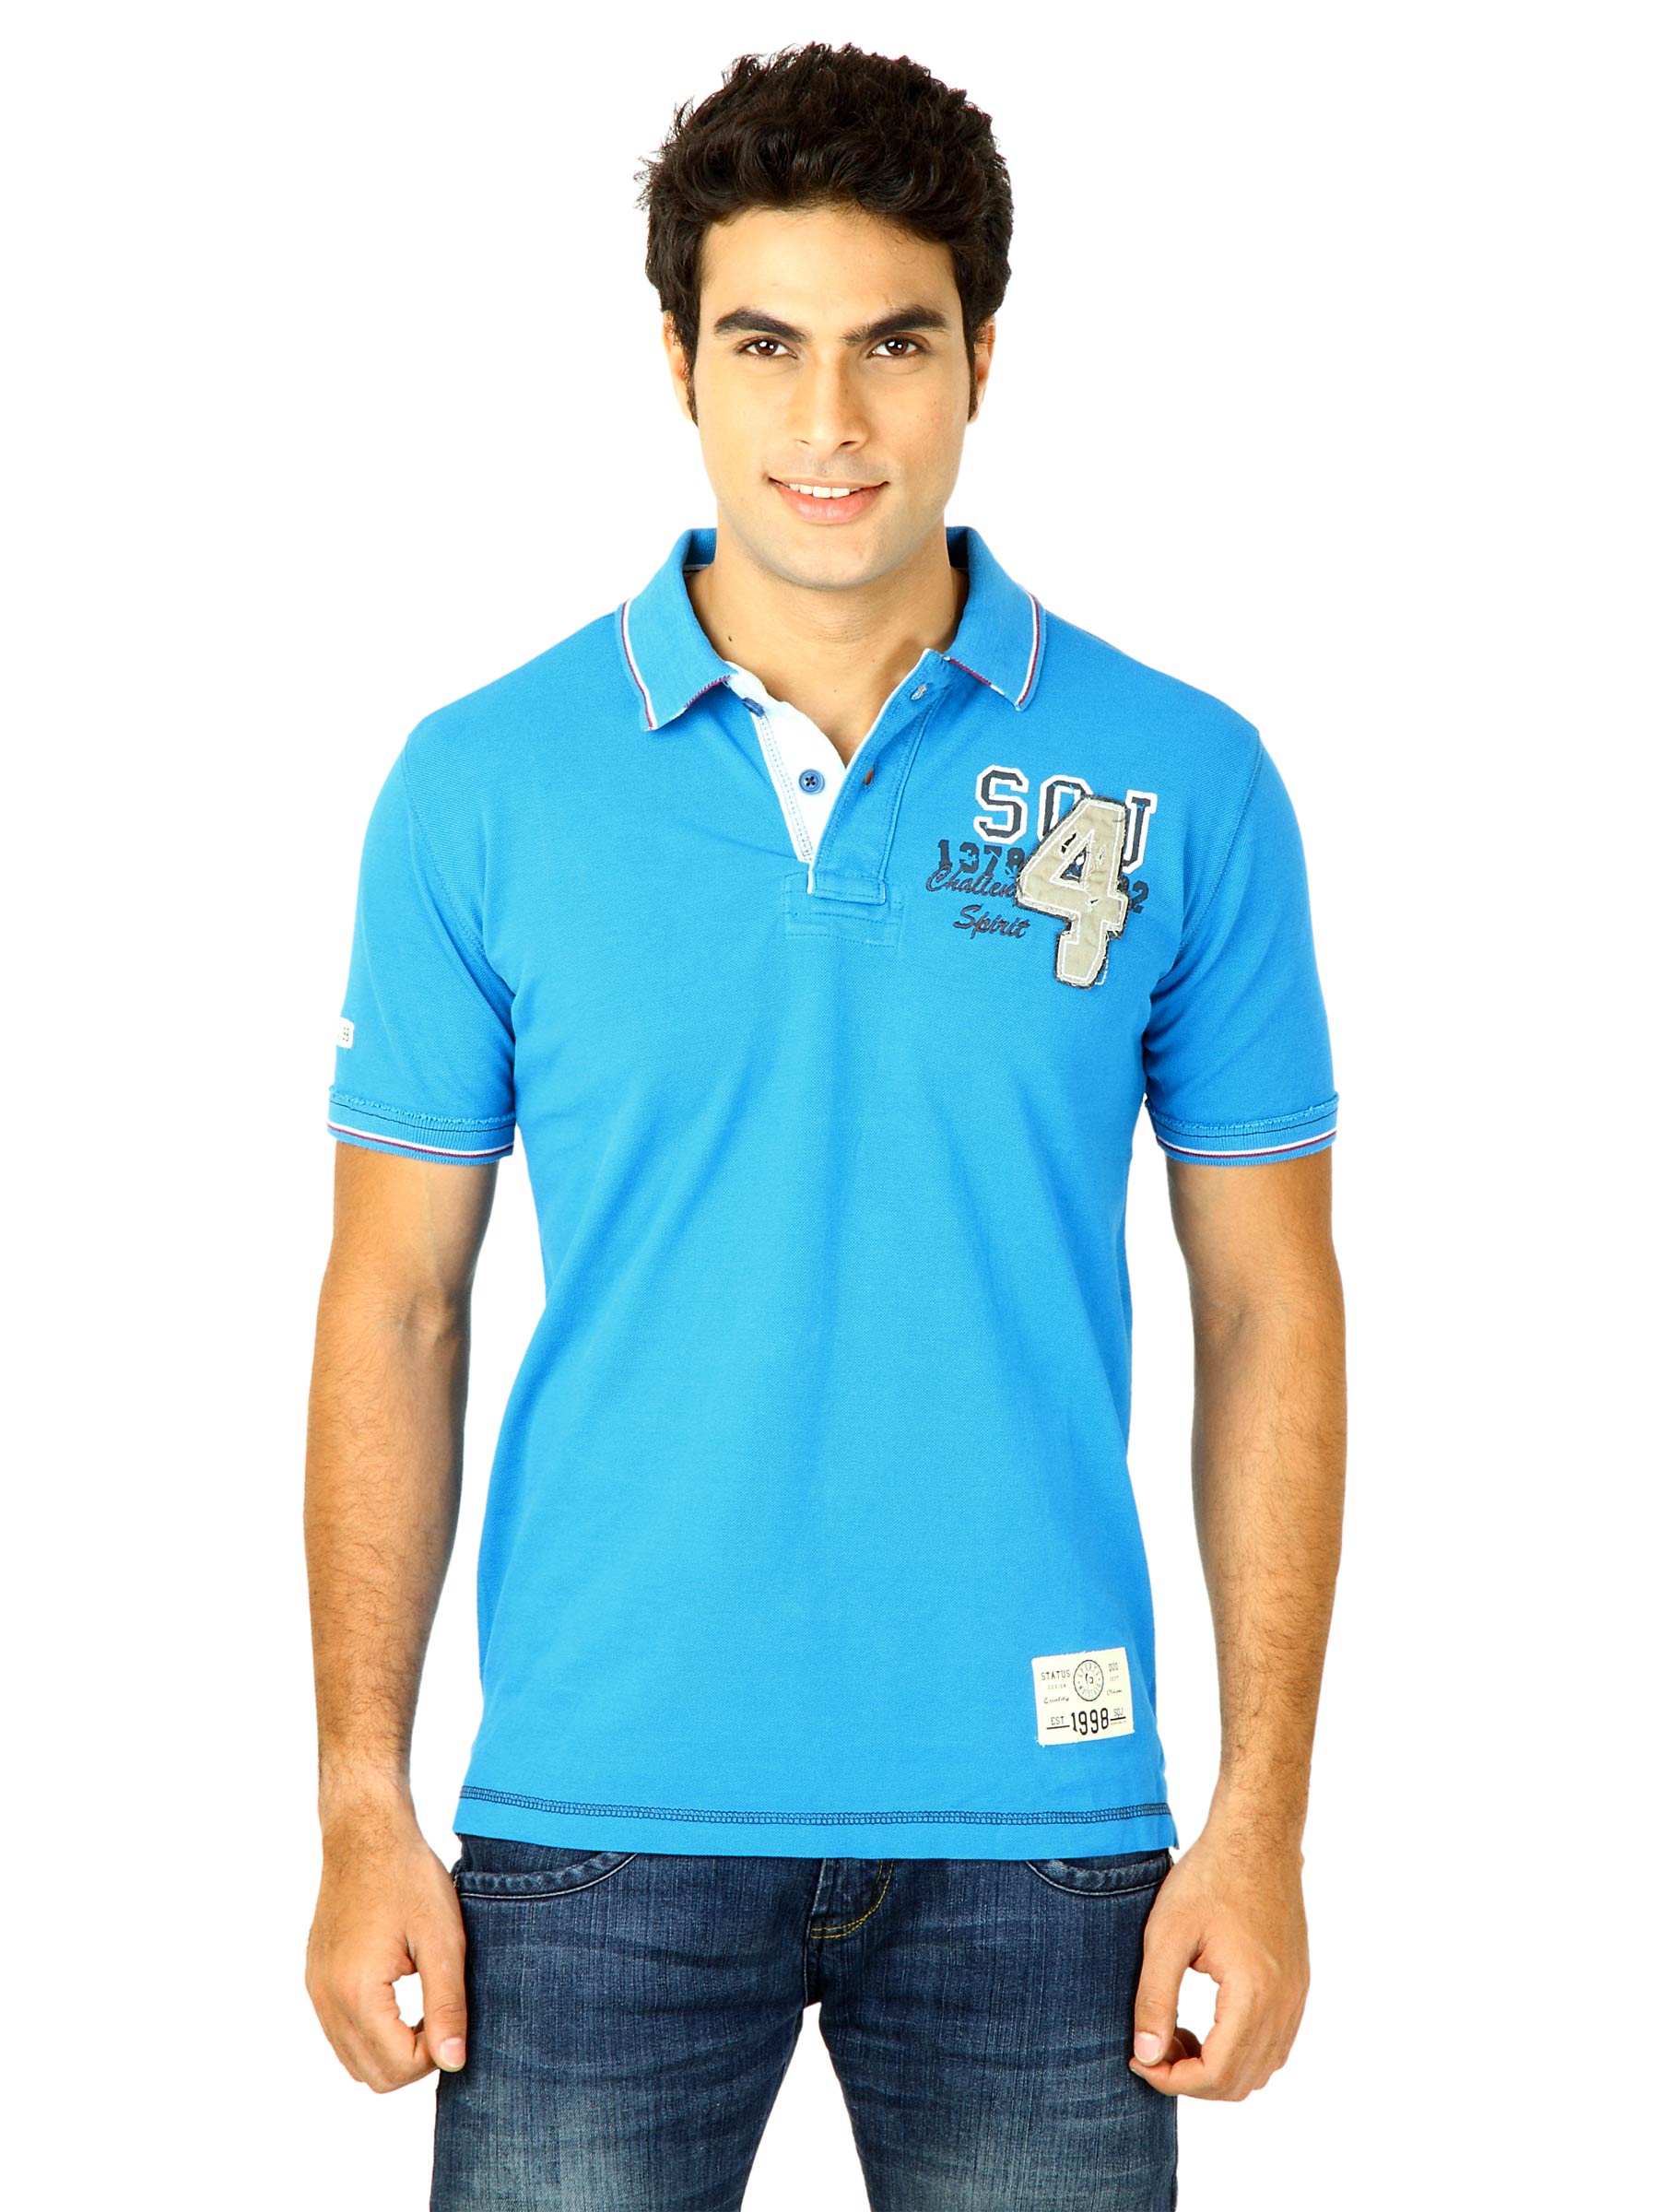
Status Quo Men Blue Polo Tshirts
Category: Apparel / Topwear / Tshirts
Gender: Men
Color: Blue
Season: Fall 2011
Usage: Casual